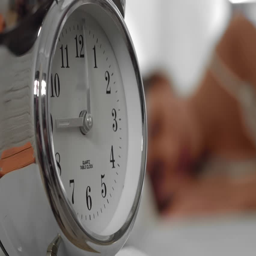
attractive caucasian woman waking up in the morning by the alarm clock